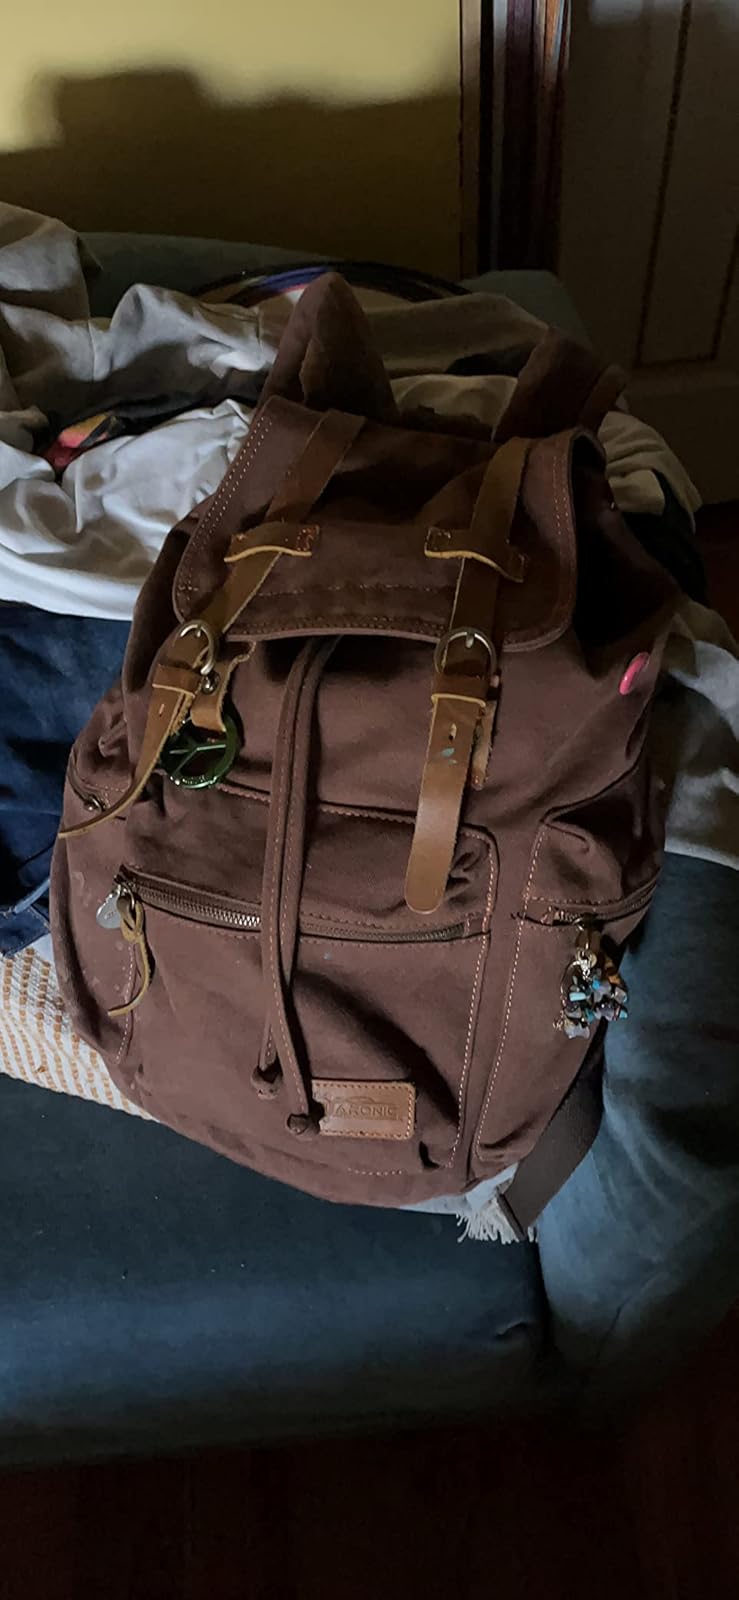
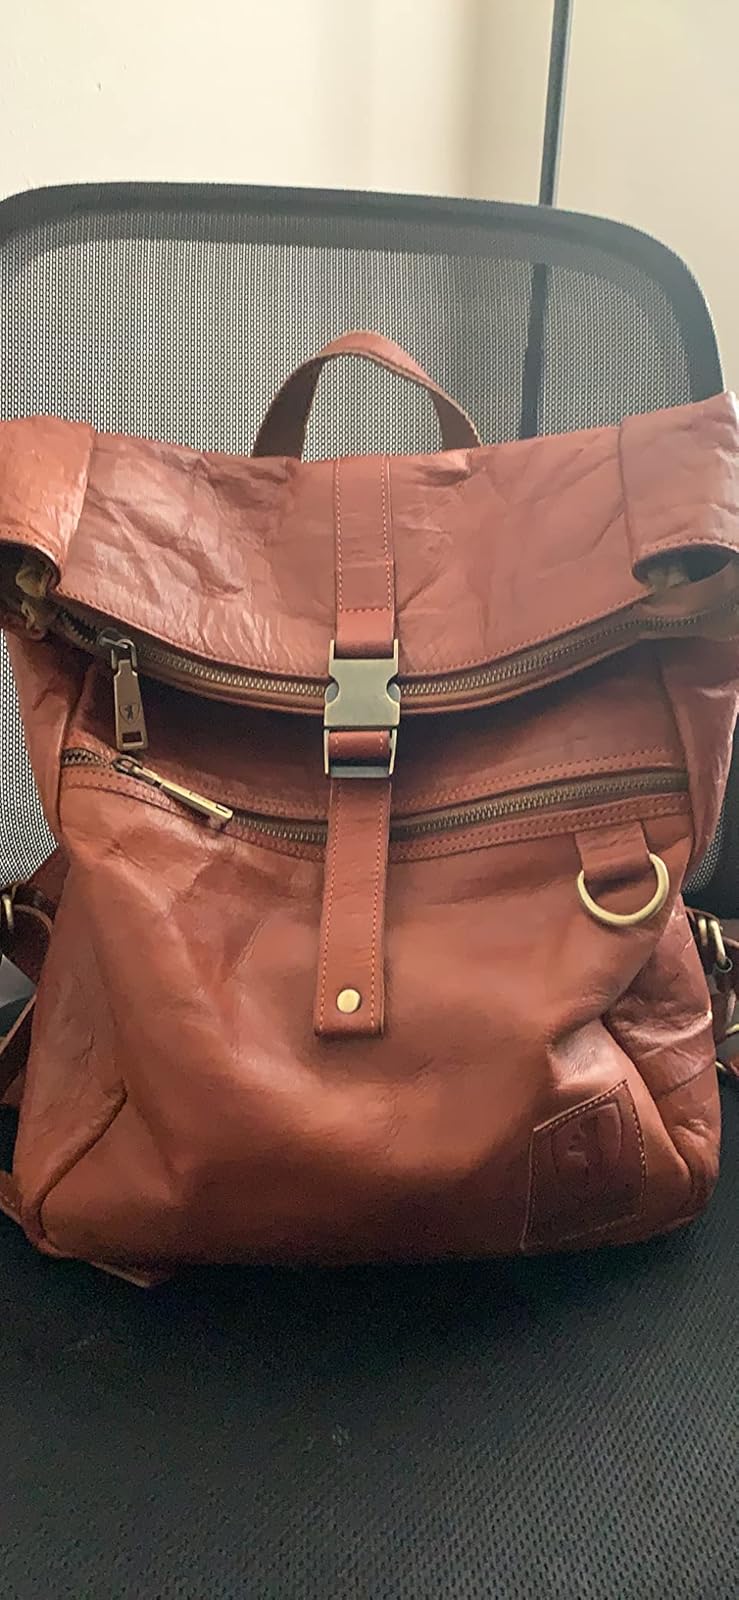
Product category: bag
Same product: no